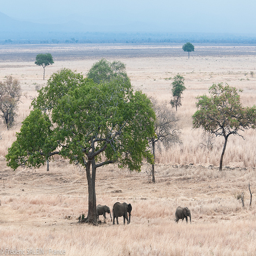
three gray elephants under a tree in the desert
A group of elephants under a tree in a safari.
Some elephants that are walking by a large tree.
Group of elephants walking together in open field.
A herd of elephants standing under a tree, in he dessert.